Vogatsiko

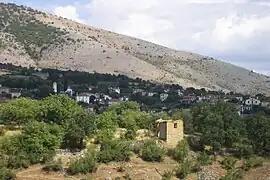
Vogatsiko, partial view

Vogatsiko is a village and a community in northern Greece in the geographic region of Macedonia, located at the southeast corner of the Kastoria regional unit. Between 1997 and 2010, it was the seat of the municipality of Ion Dragoumis. The population was 438 at the 2021 census. It is surrounded by mountains on three sides and overlooks a valley through which the Aliakmon river passes.